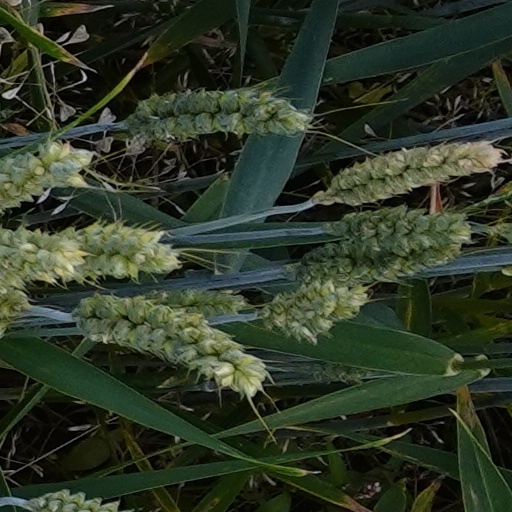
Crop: wheat